The Wagtail's Army

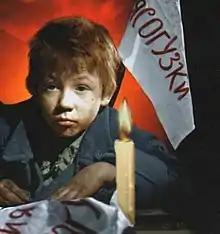
Russian poster

Wagtails Army is a 1964 Soviet family film directed by Aleksandrs Leimanis. Screen adaptation of the novel of the same name by Alexander Vlasov and Arkady Mlodik.